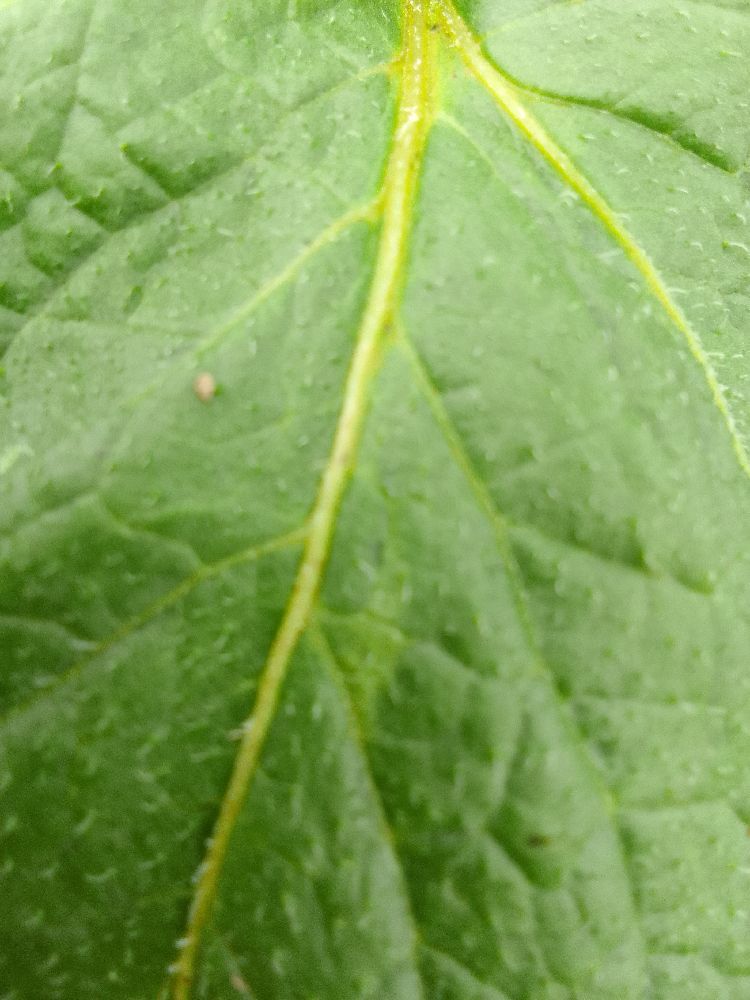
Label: Healthy